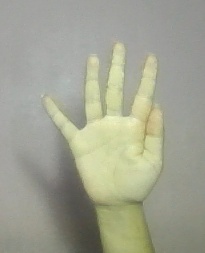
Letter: sheen